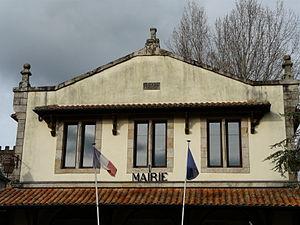
L'étage de la mairie de Champniers-et-Reilhac, Dordogne, France.
Champniers-et-Reilhac, ou Champniers-Reilhac, est une commune française située dans le département de la Dordogne, en région Nouvelle-Aquitaine. Elle jouxte la Haute-Vienne.